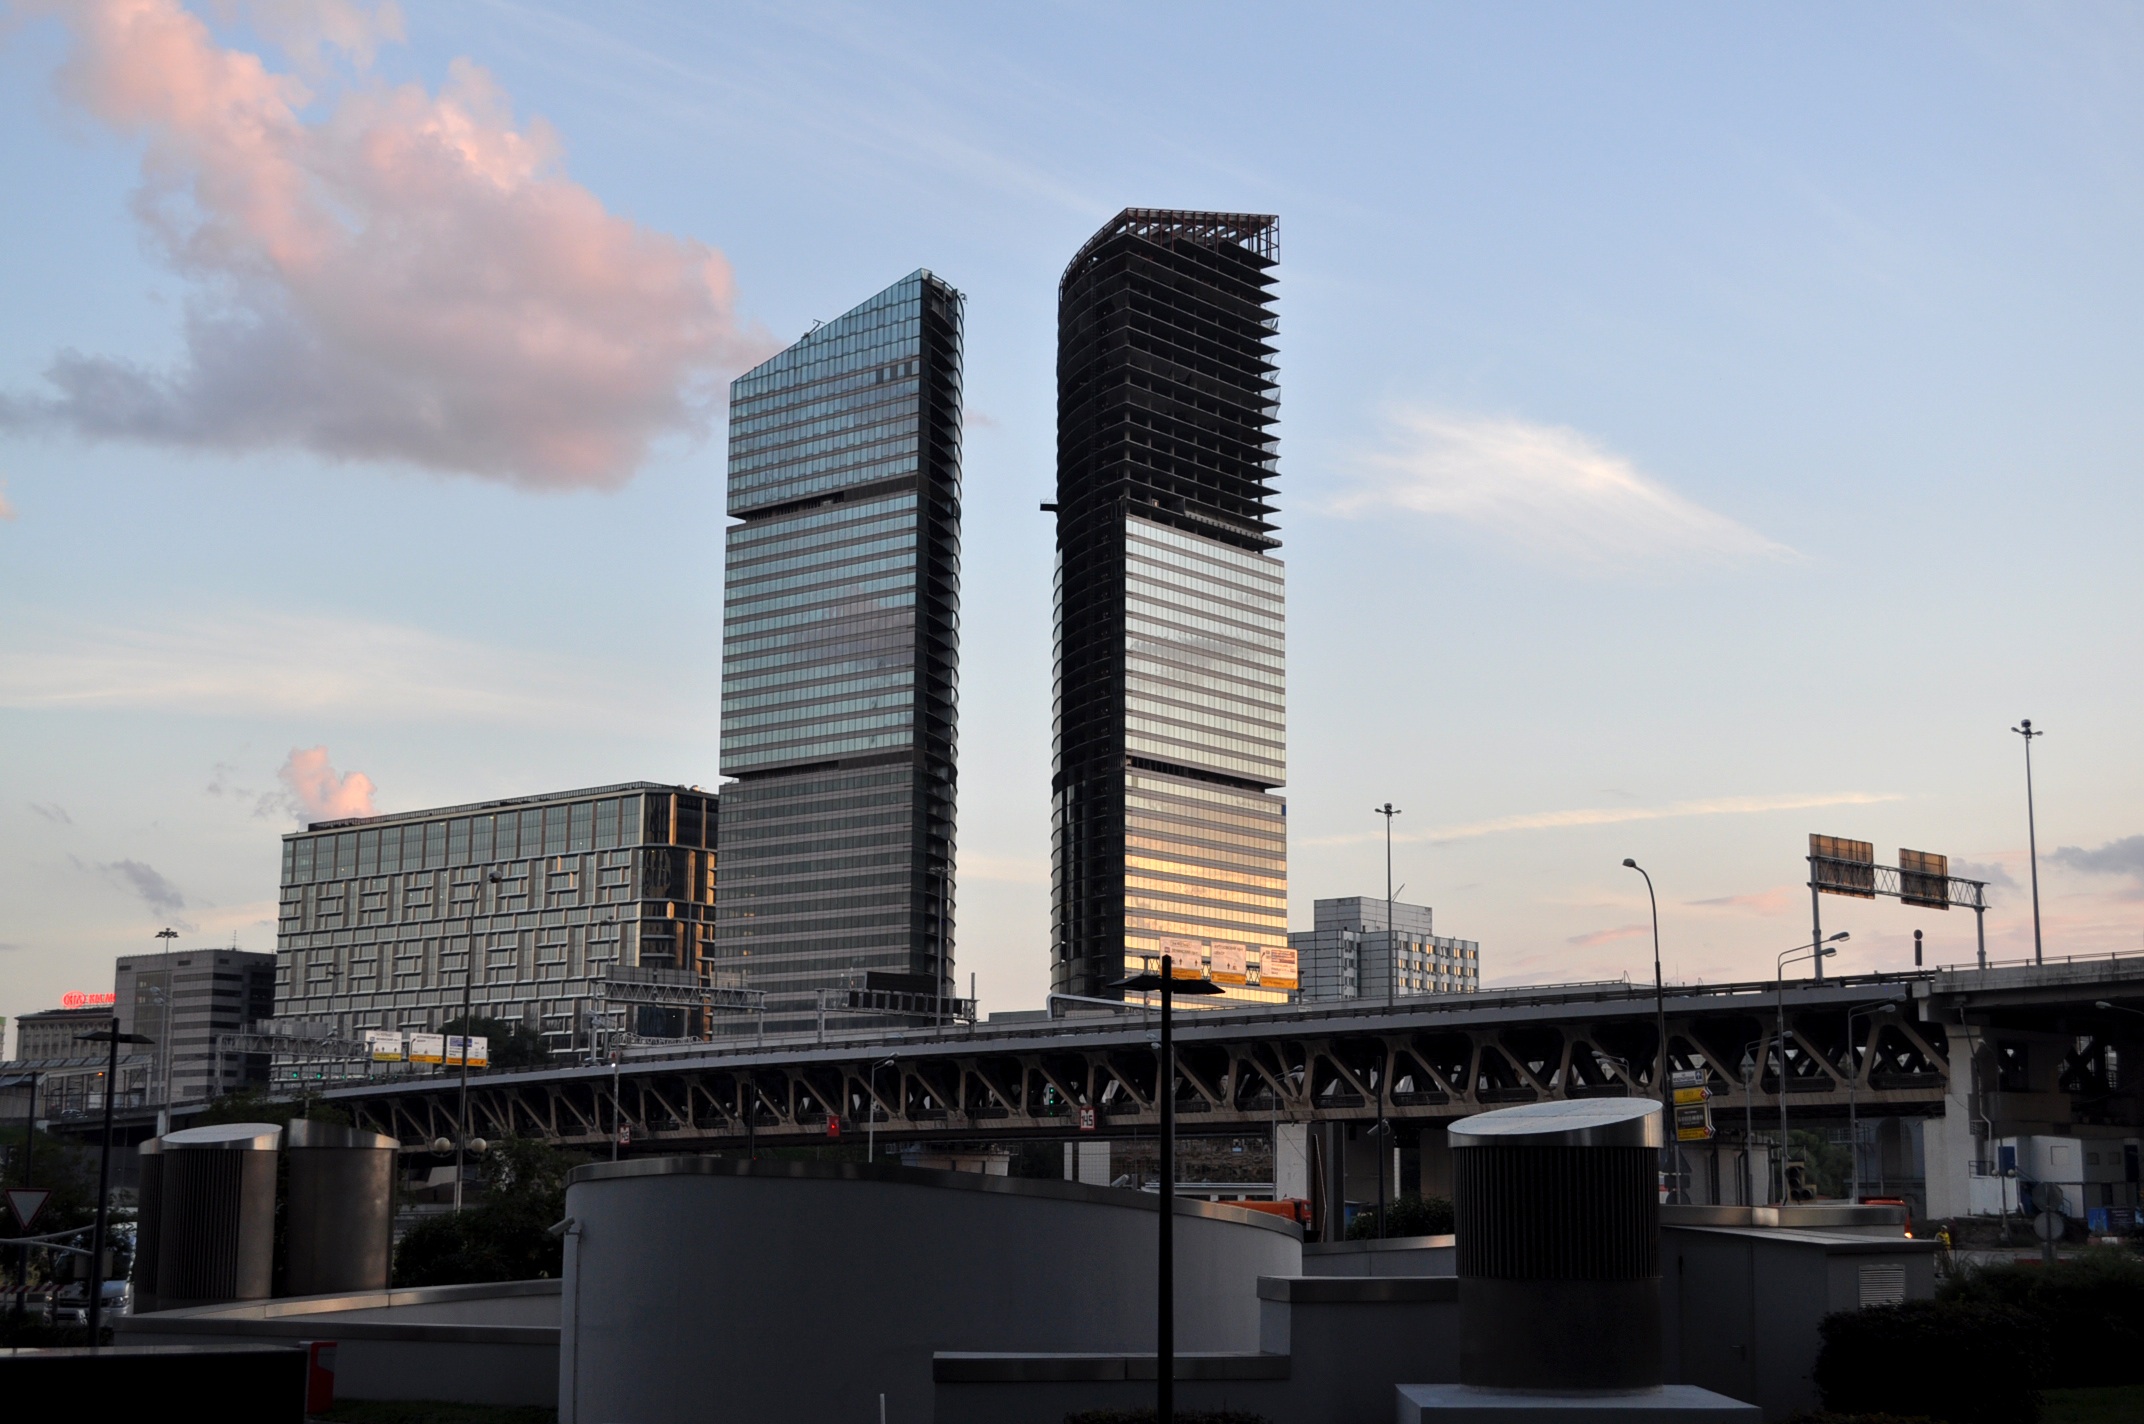
architecture, skyline, city, skyscraper, cityscape, downtown, tower, landmark, facade, tower block, metropolis, urban area, human settlement, metropolitan area